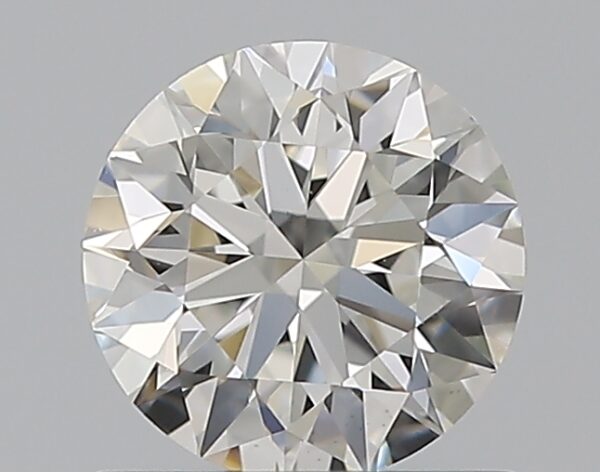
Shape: round
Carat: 0.71
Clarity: VS1
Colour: G
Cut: EX
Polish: EX
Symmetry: EX
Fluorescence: N
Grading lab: GIA
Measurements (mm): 5.69 x 5.71 x 3.56